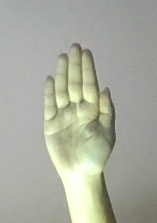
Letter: seen